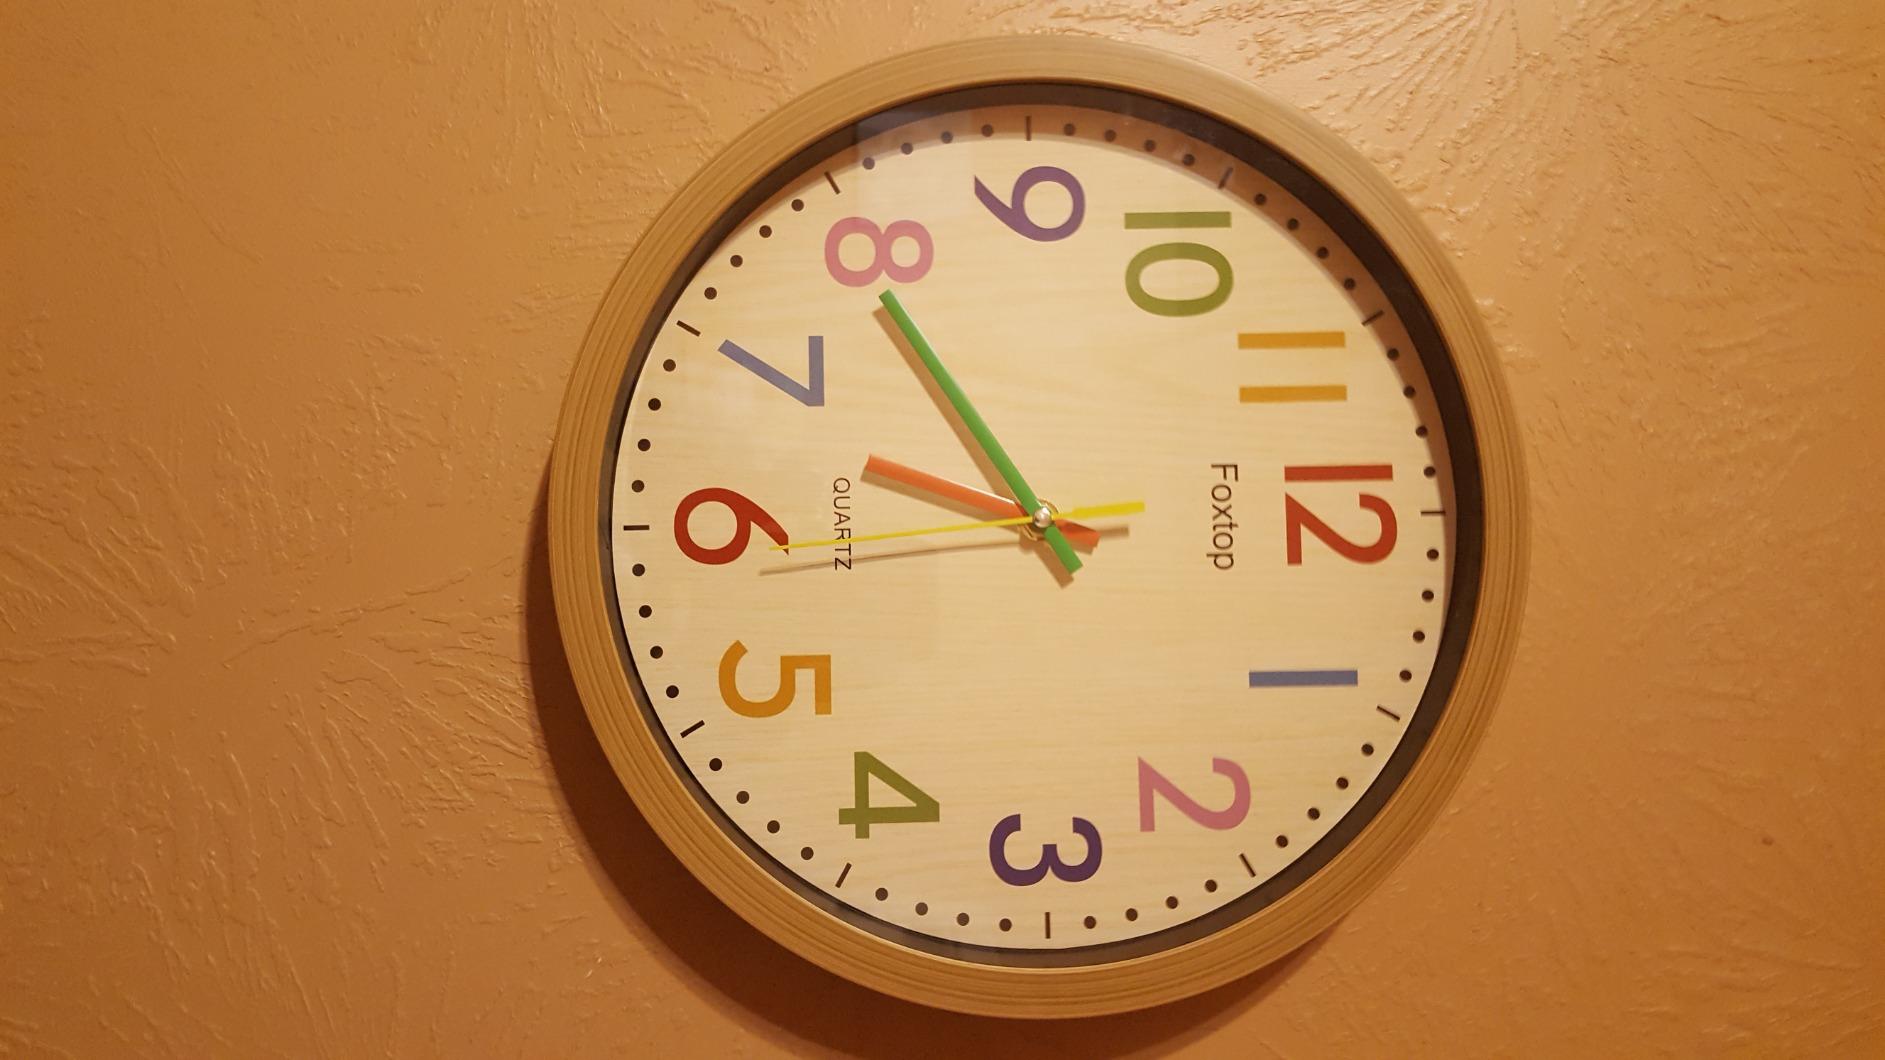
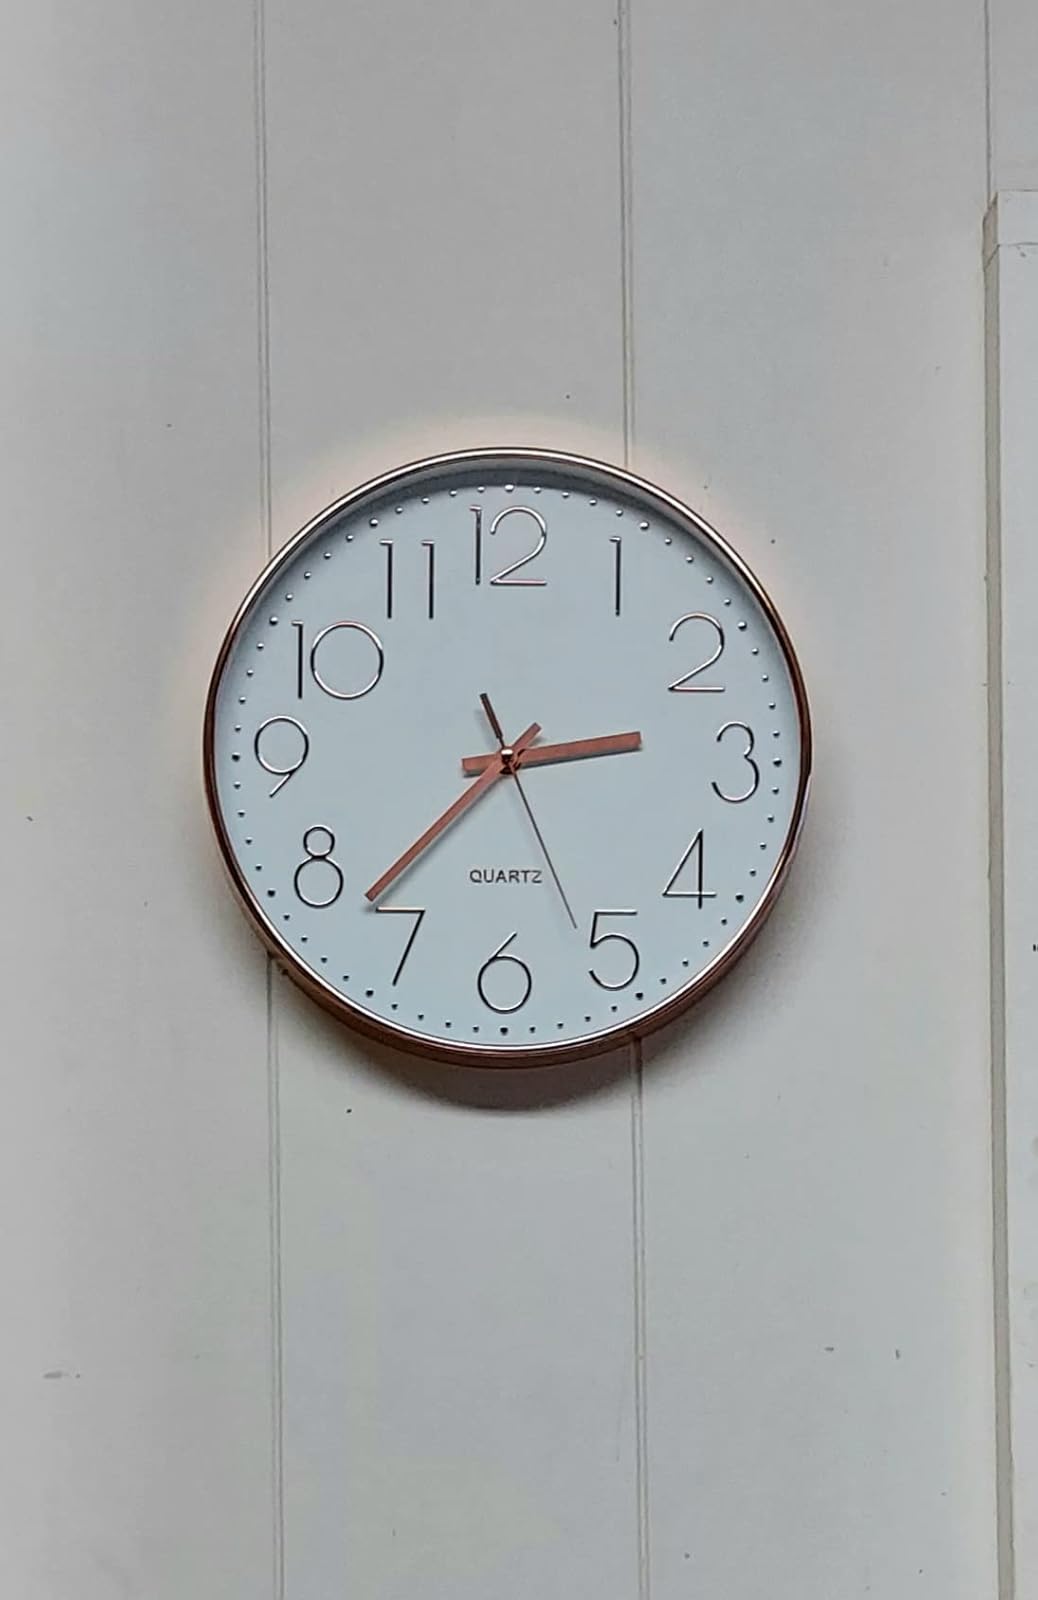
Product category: clock
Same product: no